William Drury Lowe (landowner, born 1802)

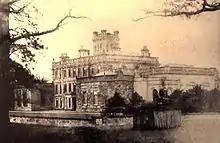
Locko Hall in 1860 including the Italianate tower built for Drury-Lowe.

The building work included a picture gallery for the paintings they had obtained whilst in Italy. The tower in the Italian style reminded them of the country where their daughter Florence had been born in 1843. He returned from France in time to be the High Sheriff of Derbyshire for 1854.